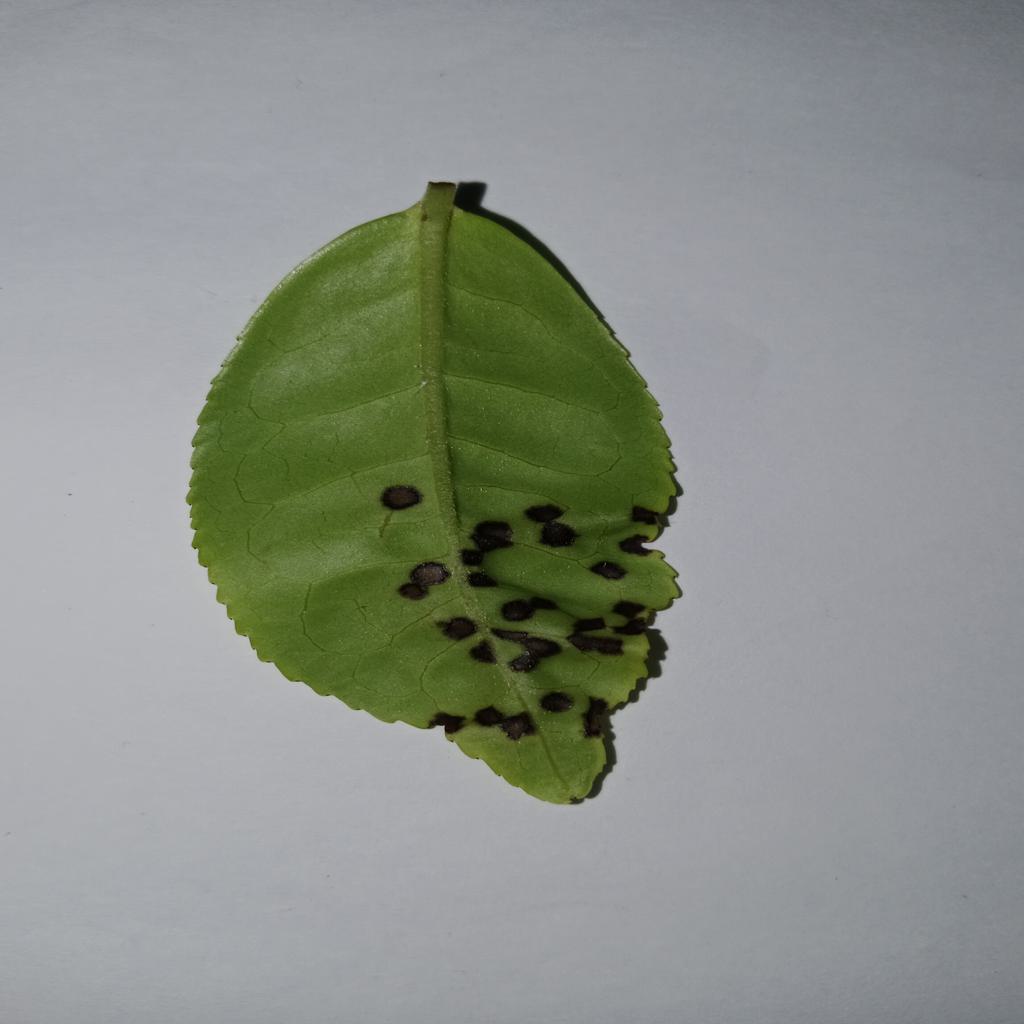
Label: Tea red scab